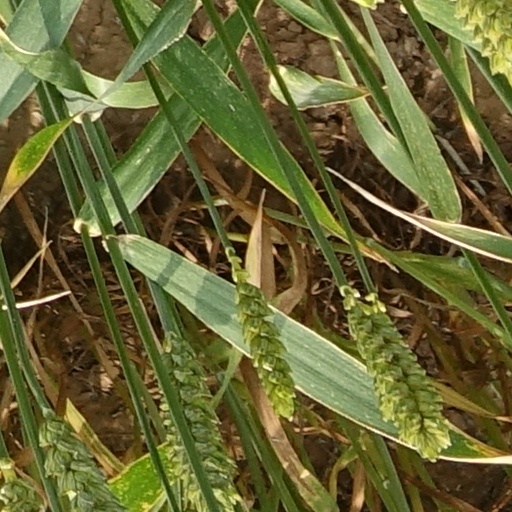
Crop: wheat